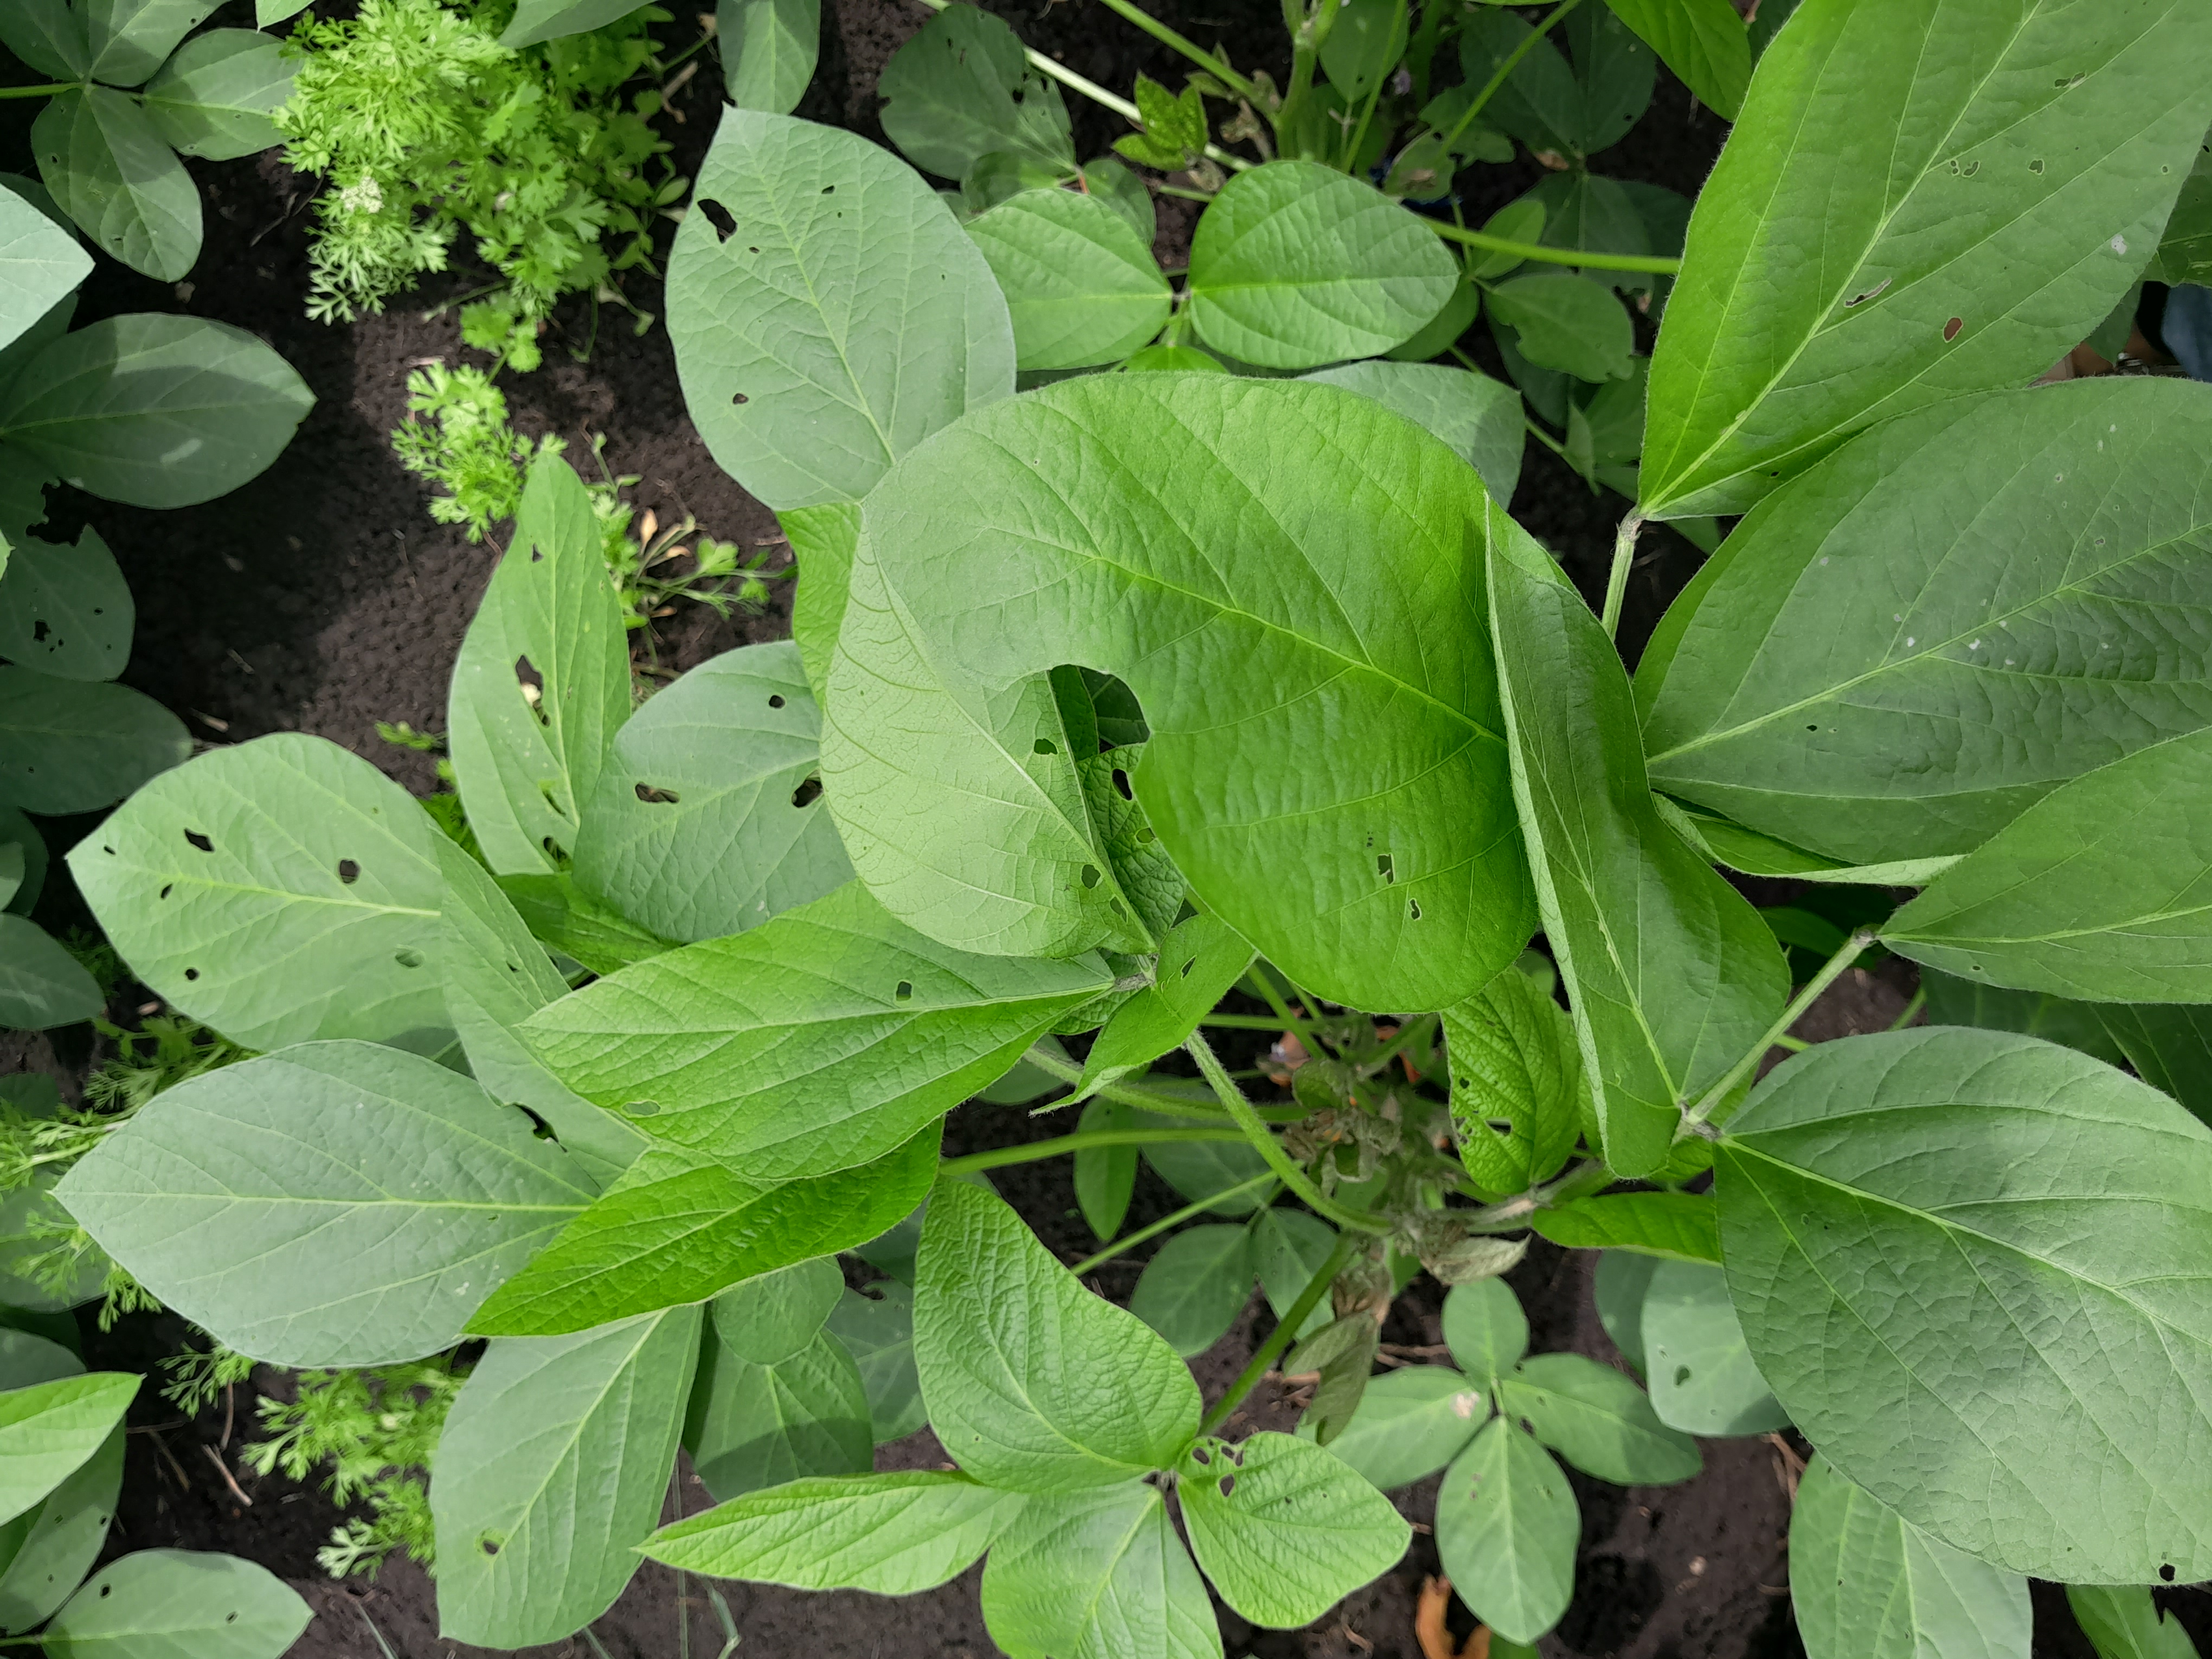
Label: Healthy